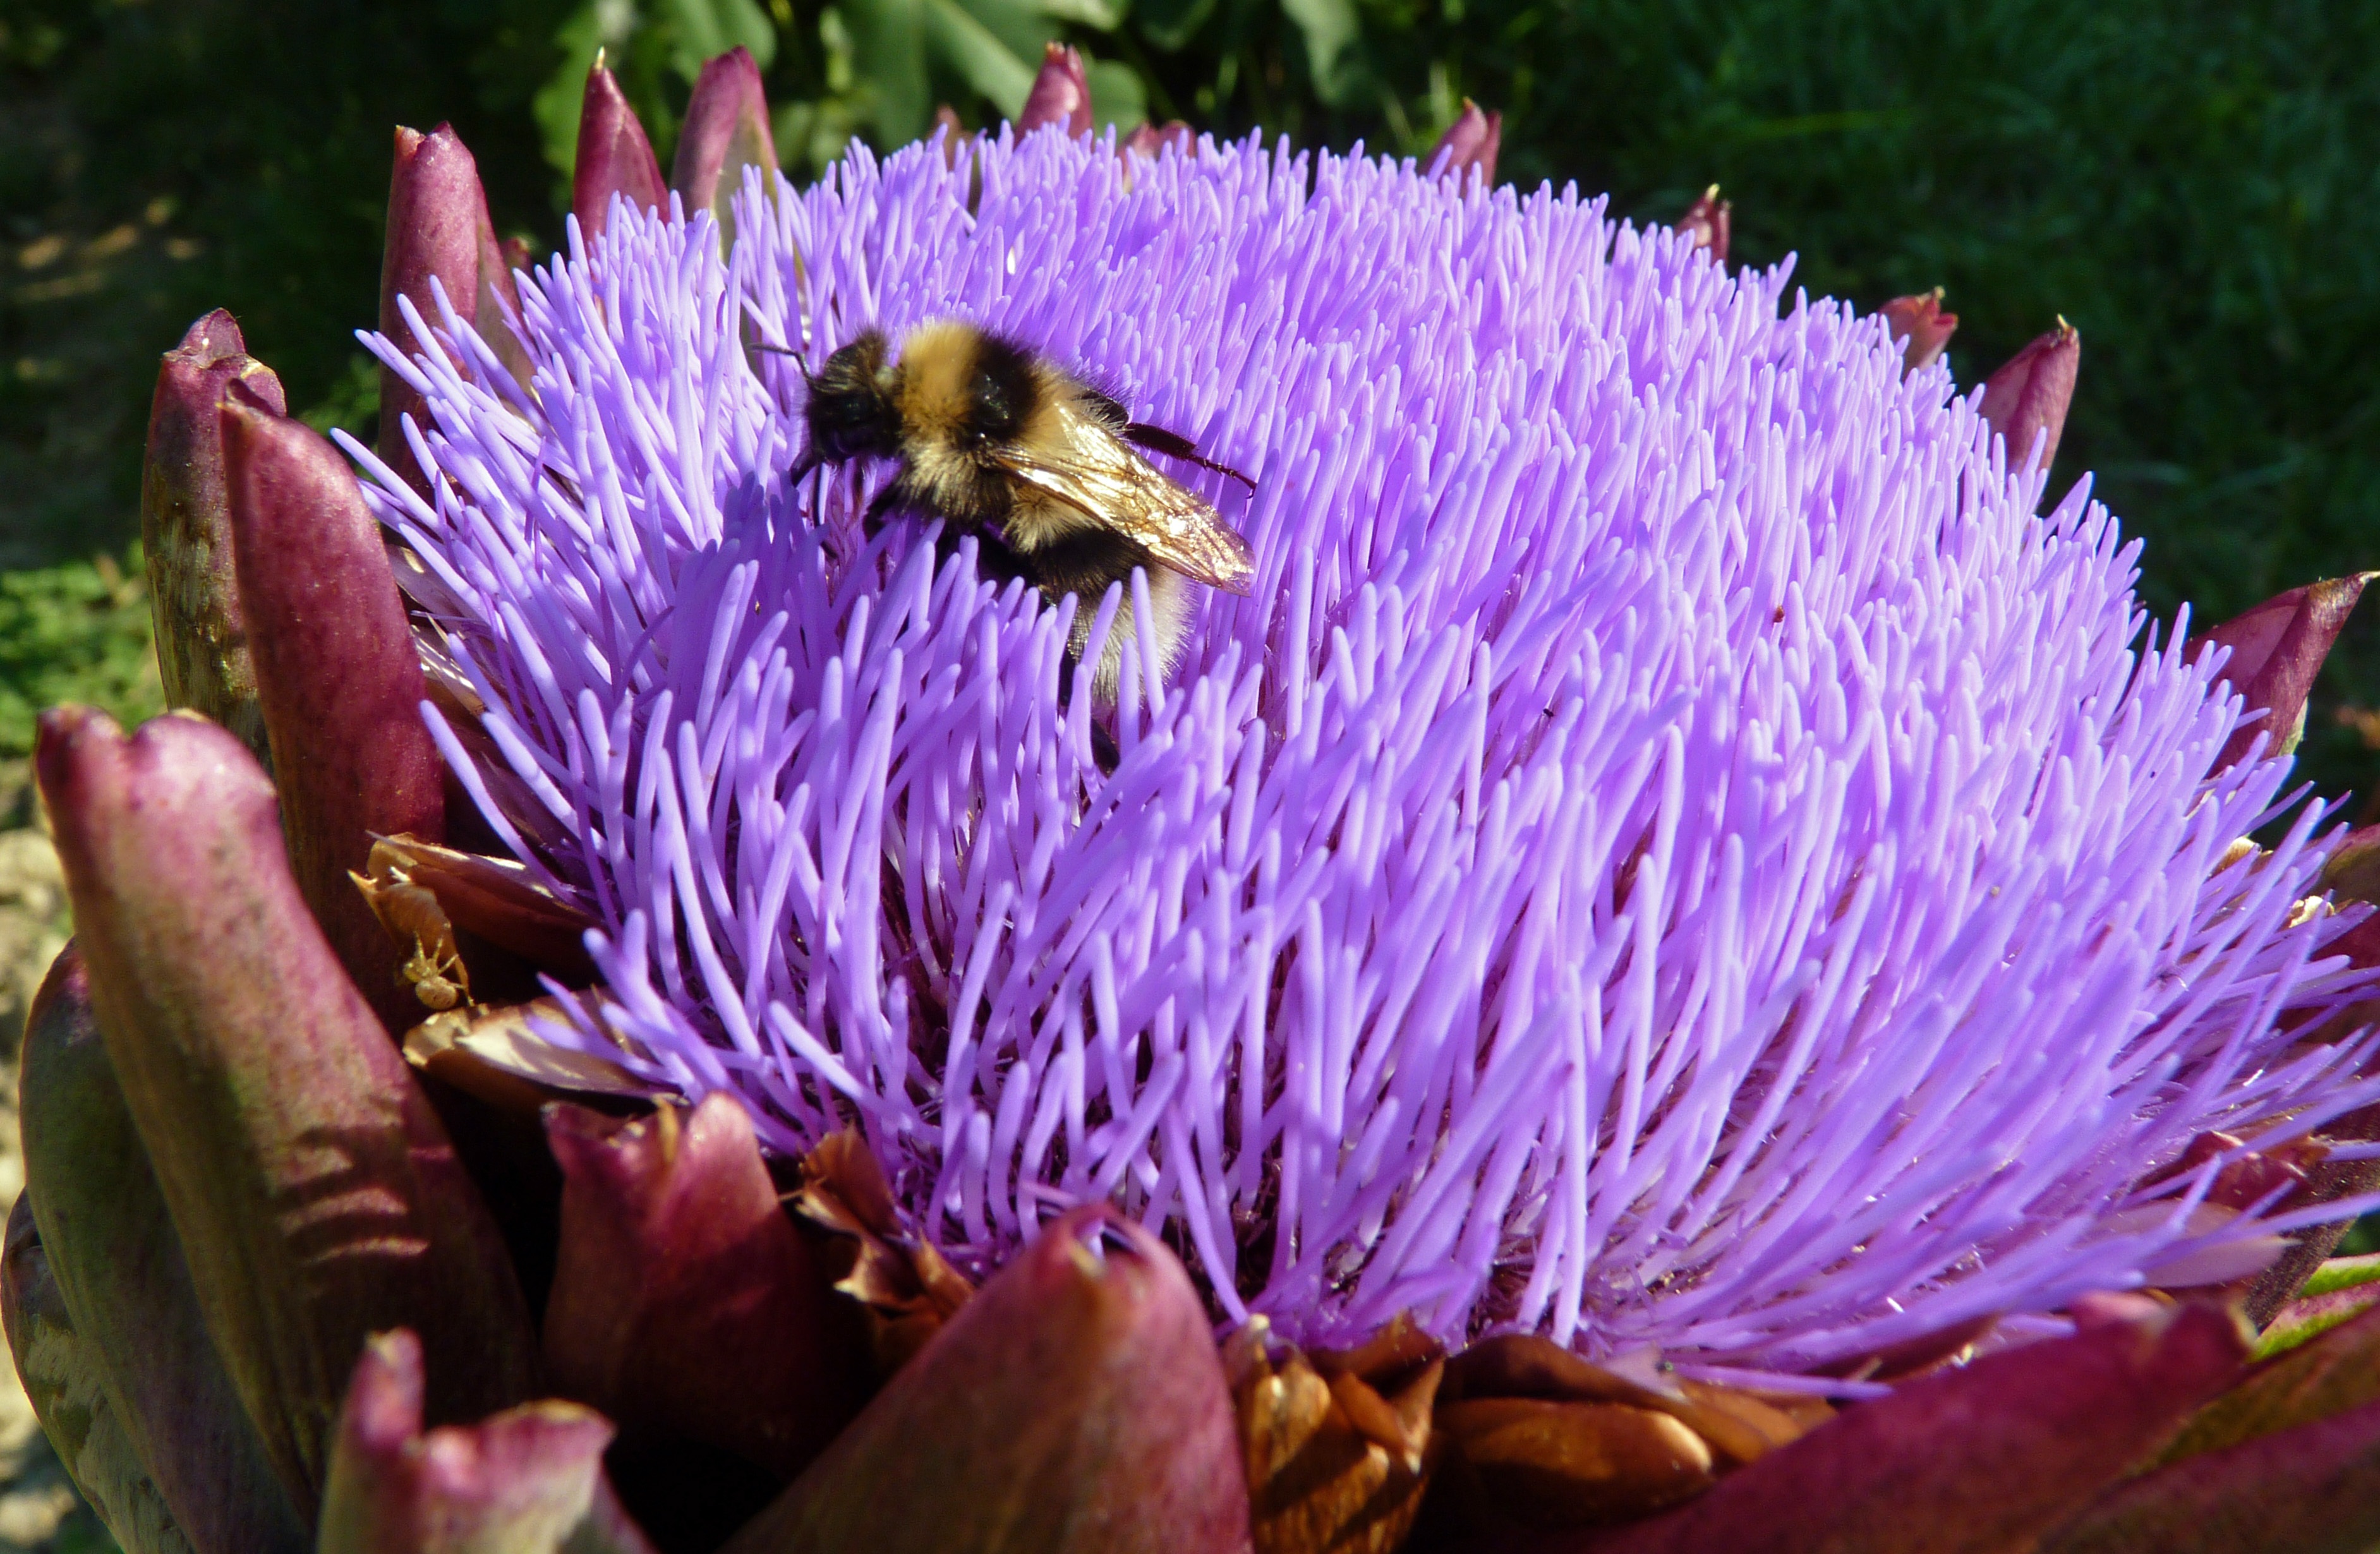
nature, plant, flower, insect, botany, garden, flora, fauna, invertebrate, wildflower, artichoke, close up, bee, thistle, forage, macro photography, flowering plant, daisy family, bourdon, land plant, membrane winged insect